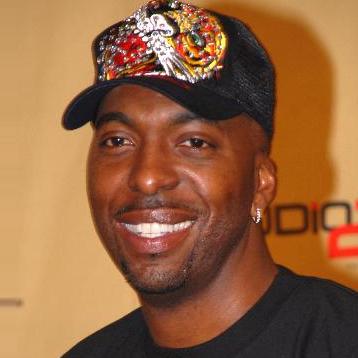
Age: 42